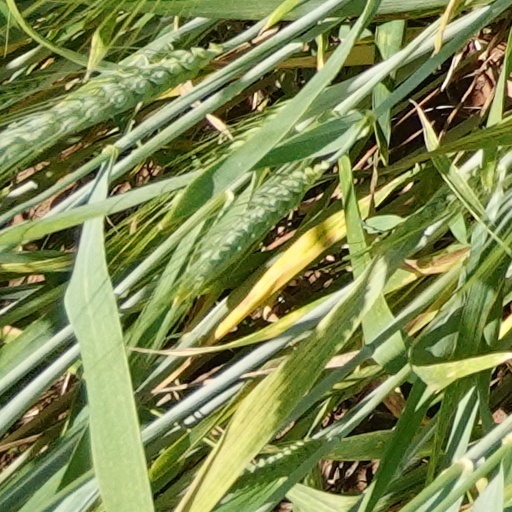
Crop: wheat